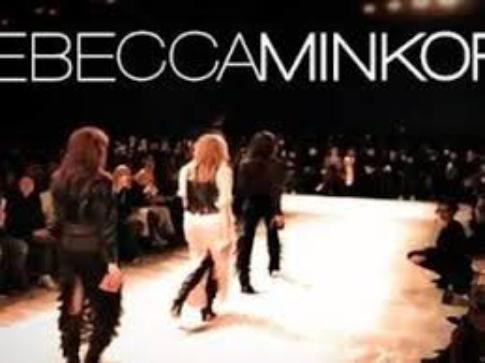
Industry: Clothes